List of American Pie characters

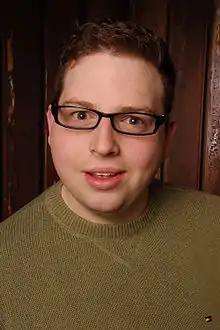
Brandon Hardesty

Marshall "Lube" Lubetsky is a fictional character from the "American Pie" series of teen comedy films. In class, Lube has a vivid fantasy about a group of cheerleaders, particularly one named Ashley. Lube tells Ashley how he feels about her, giving a speech on how he guarantees sexual satisfaction, but she still turns him down. Ashley's friend is impressed with his promise and tells Lube to meet her upstairs, but when she finds an offensive text on his phone she storms out. Rob finds Heidi in bed with Stifler and leaves the room. The next day, when Rob and Heidi are cleaning the library, Rob finds a secret compartment containing "The Bible". He shows the book to his friends Nathan and Lube and explains that it is a sex manual that has been compiled over 40 years by the students who found it. The book is regarded as legendary, but unfortunately has been damaged by the water. Lube discovers a page in The Bible which tells of a brothel in Canada and a prostitute, Monique, who is very experienced. The entry was written in 1975, but Lube misreads the date as 1995, and they decide to visit. When they meet Monique the boys are disgusted, but Nathan states that they should go for it anyway. Nathan and Lube make Rob go first, but Monique dies while performing oral sex on him. They panic and drive back to the USA. In an attempt to restore The Bible, Rob and his friends resolve to find all of the people who originally wrote it in order to recreate it, starting with the original creator, Noah Levenstein. They eventually succeed in recreating the book. Rob and his friends then go on the school ski trip. Lube and Diana are riding up the mountain in gondola ski lifts, but Nathan has sex with Dana in the lift control room and accidentally shut off the lifts' power. Ashley and Lube are in another lift, where Lube falls out when trying to go for help. When Ashley climbs down to him, Lube tells her how he really feels about her, moving her to tears. Lube and Ashley also go back to the cabin and have sex.